Aix Cathedral

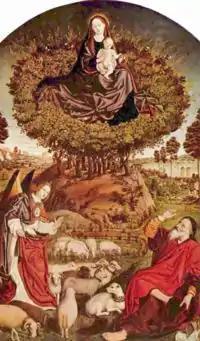
"Triptych of the Burning Bush", by Nicolas Froment

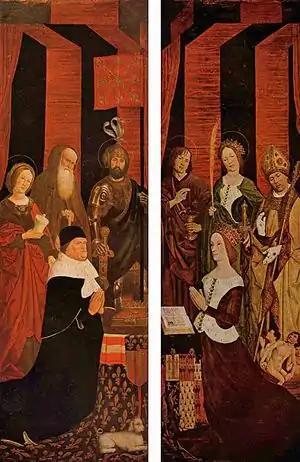
Side panels of the triptych: King René (left) and Queen Jeanne (right)

The most notable artwork in the cathedral is the Burning Bush Triptych by Nicolas Froment. Others include: